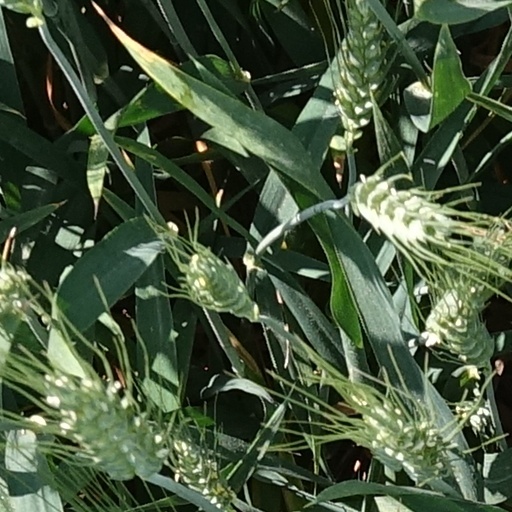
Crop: wheat